Slash's Snakepit

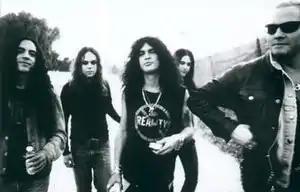
From left to right: Mike Inez, Eric Dover, Slash, Gilby Clarke and Matt Sorum

Slash's Snakepit was an American rock supergroup from Los Angeles, California, formed by Guns N' Roses guitarist Slash in 1994. Though often described as a solo or side project, Slash stated that Snakepit was a band with equal contributions by all members. The first lineup of the band consisted of: Slash, two of his Guns N' Roses bandmates—drummer Matt Sorum and guitarist Gilby Clarke—as well as Alice in Chains bassist Mike Inez and former Jellyfish guitarist Eric Dover on lead vocals.